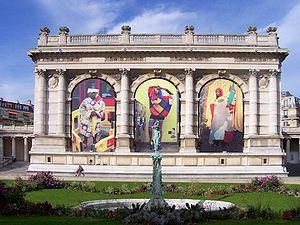
Palais Galliera, musée de la mode, Paris 16e. Vu depuis l'avenue du Président-Wilson.